Charles Saatchi

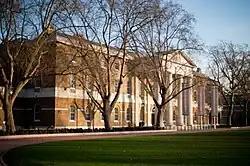
The Saatchi Gallery's new premises in Chelsea, which opened in October 2008

In 1969, at age 26, Saatchi purchased his first work of art by Sol LeWitt, a New York minimalist. Saatchi initially patronised the Lisson Gallery in Marylebone, London, which specialised in American minimalist works. He later purchased an entire show by Robert Mangold.